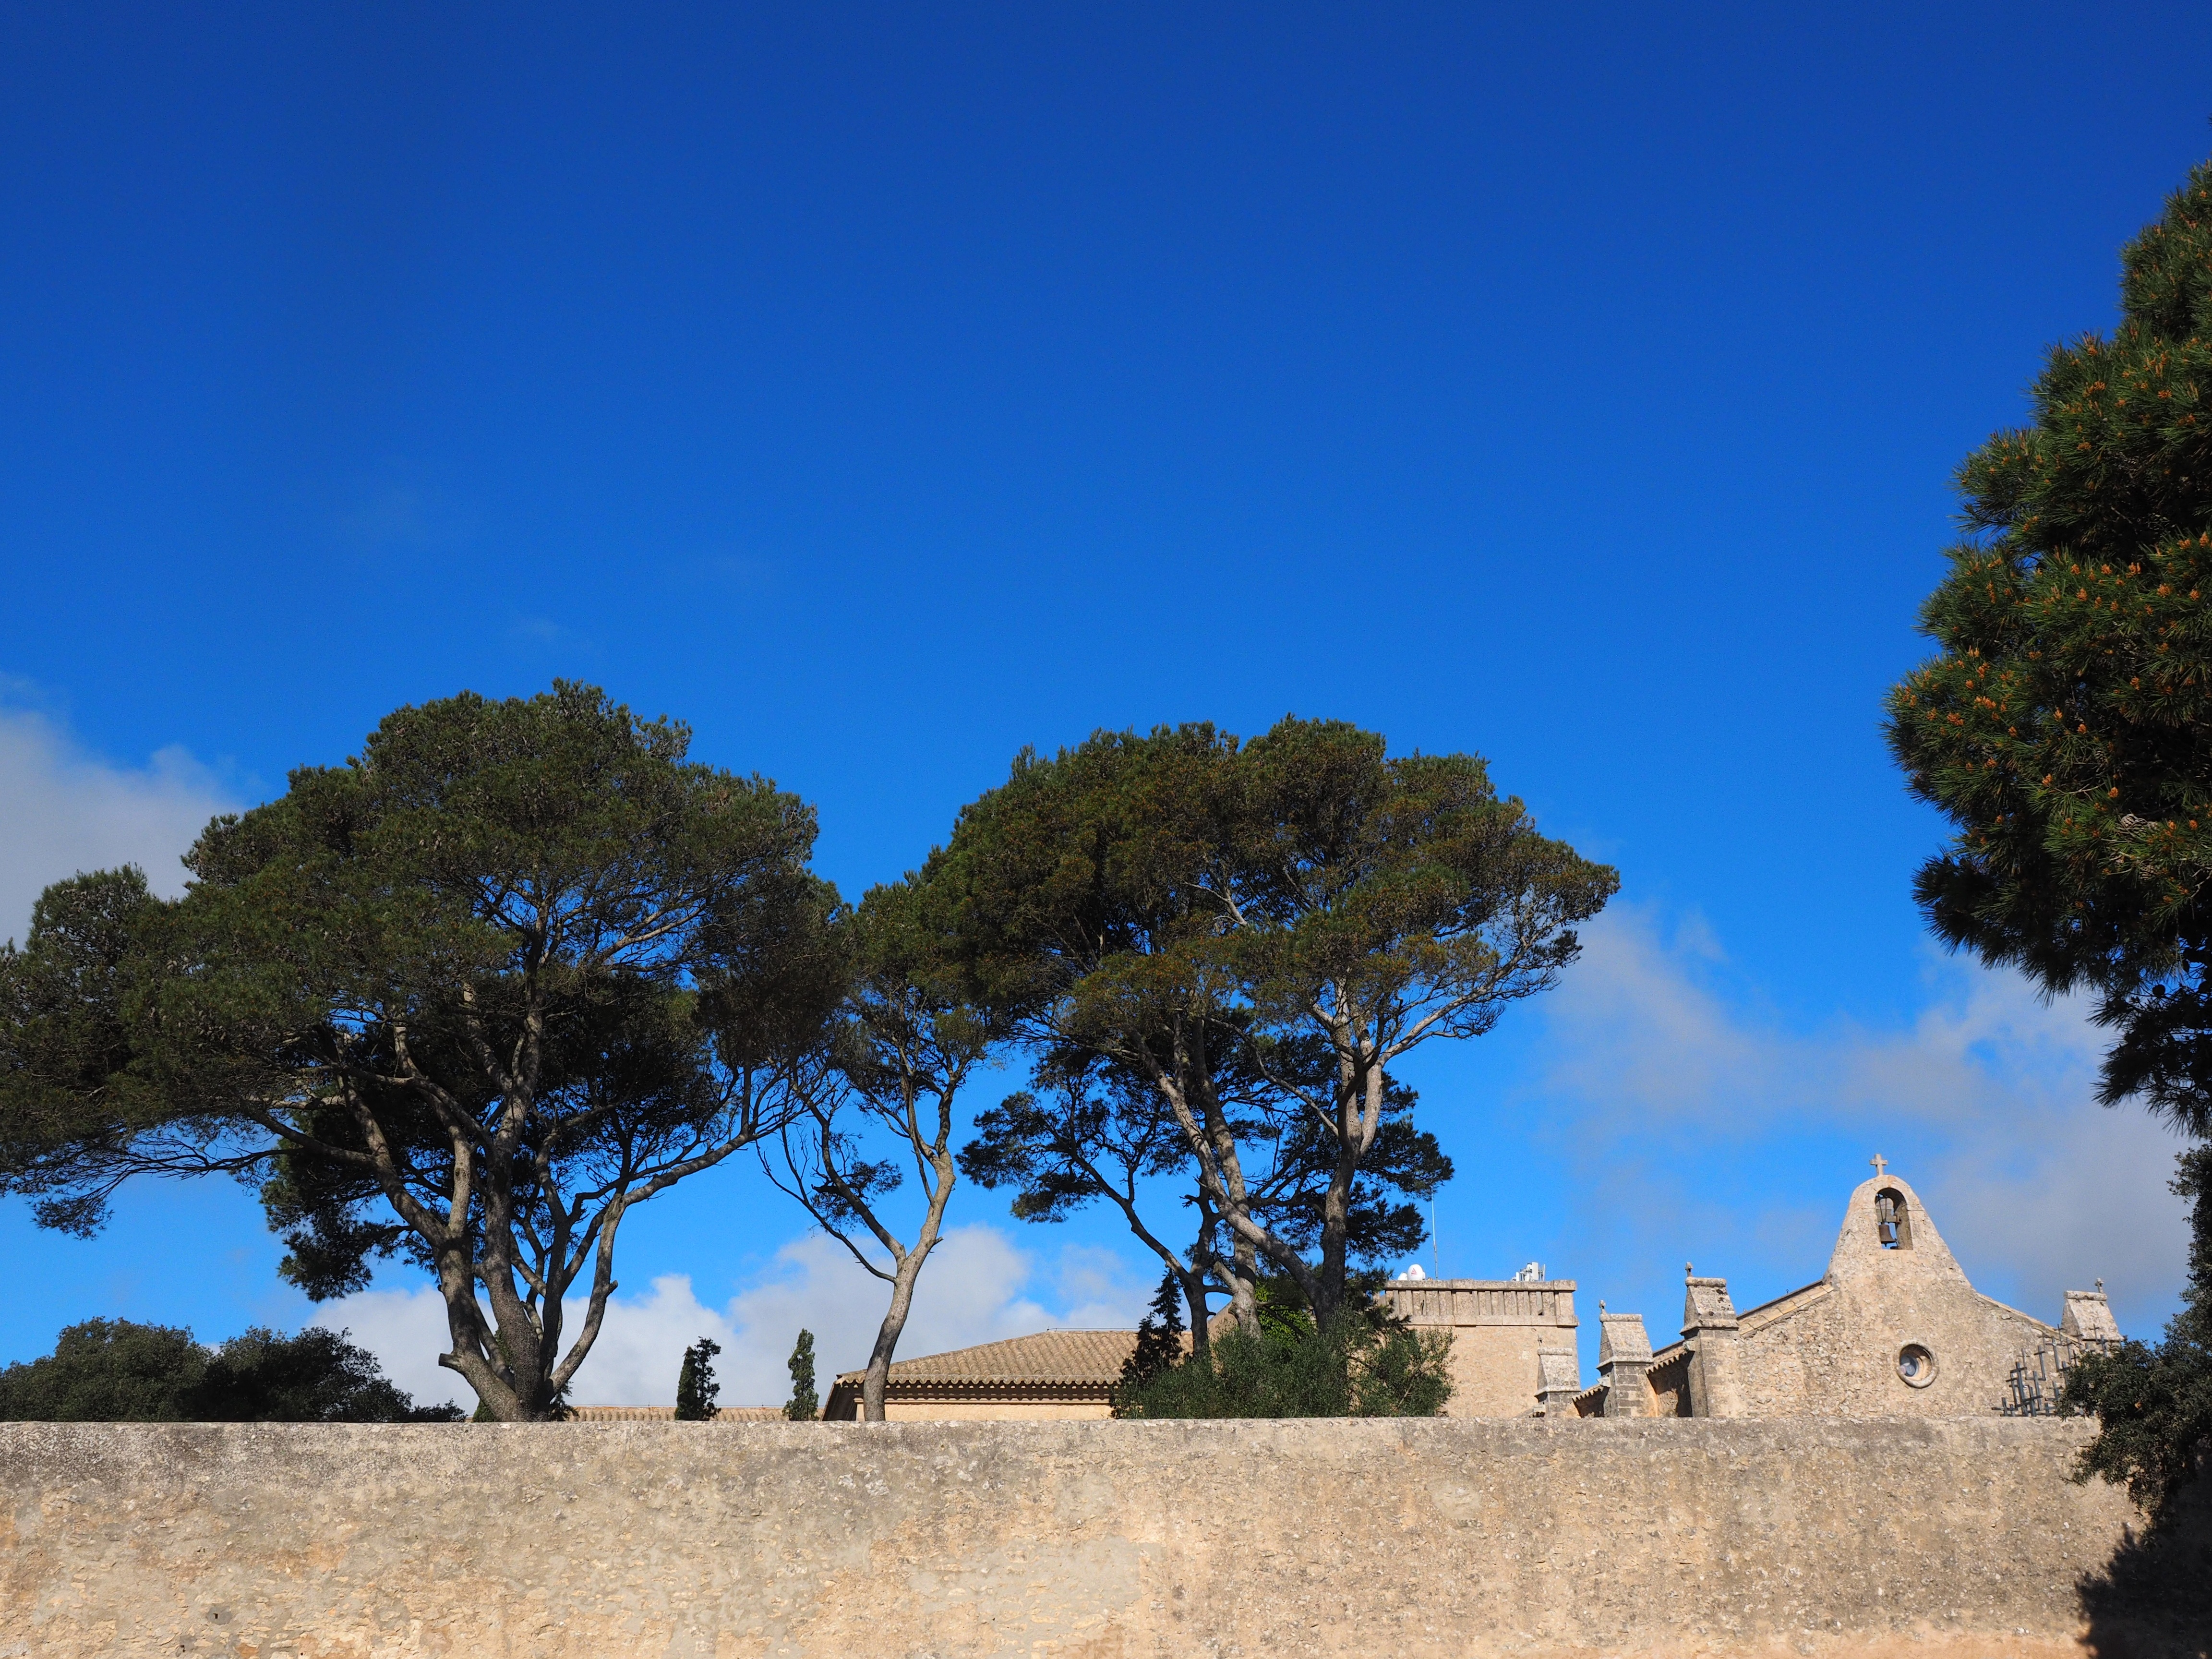
landscape, tree, horizon, cloud, architecture, sky, hill, building, wall, vacation, courtyard, monastery, mallorca, ecosystem, cura, hof, rural area, place of pilgrimage, puig de randa, balearic islands spain, monastery cura, algaida, santuari de nostra senyora de cura, franciscan monastery, woody plant, protection wall